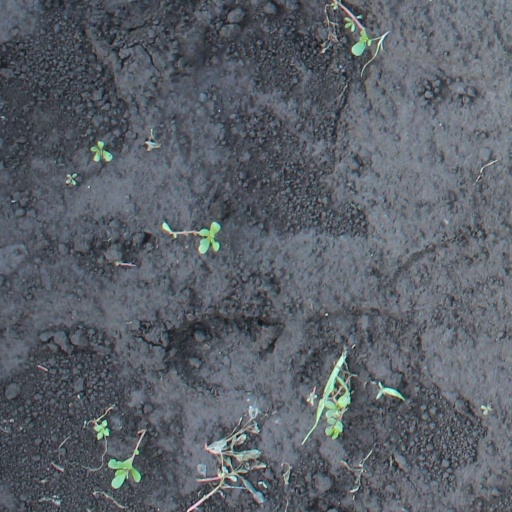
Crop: soybean